Nanxiong Formation

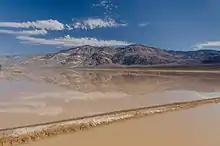
Saline lakes in the Nanxiong were temporary

The Depositional environment is made up of alluvial fan facies consisting of sheetflood deposits and ephemeral braided rivers. Adjacent to these are ephemeral saline playa facies recording features such as; root traces, desiccation cracks, and calcareous paleosols. "In situ" desert varnish and minor paleosol development on alluvial facies due to inactivity are indicative of arid conditions. Stable carbon and oxygen isotopes from Dinosaur eggshells were used to estimate a mean annual temperature between , with positive isotope perturbations around the K/Pg boundary indicating periods where temperatures may have exceeded .